Taru Rinne

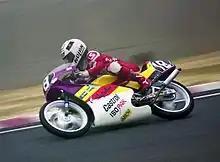
Rinne at the 1990 Japanese Grand Prix

Taru Rinne (born 27 August 1968 in Turku) is a Finnish former professional motorcycle racer. She was the first woman to achieve points in Grand Prix motorcycle racing.